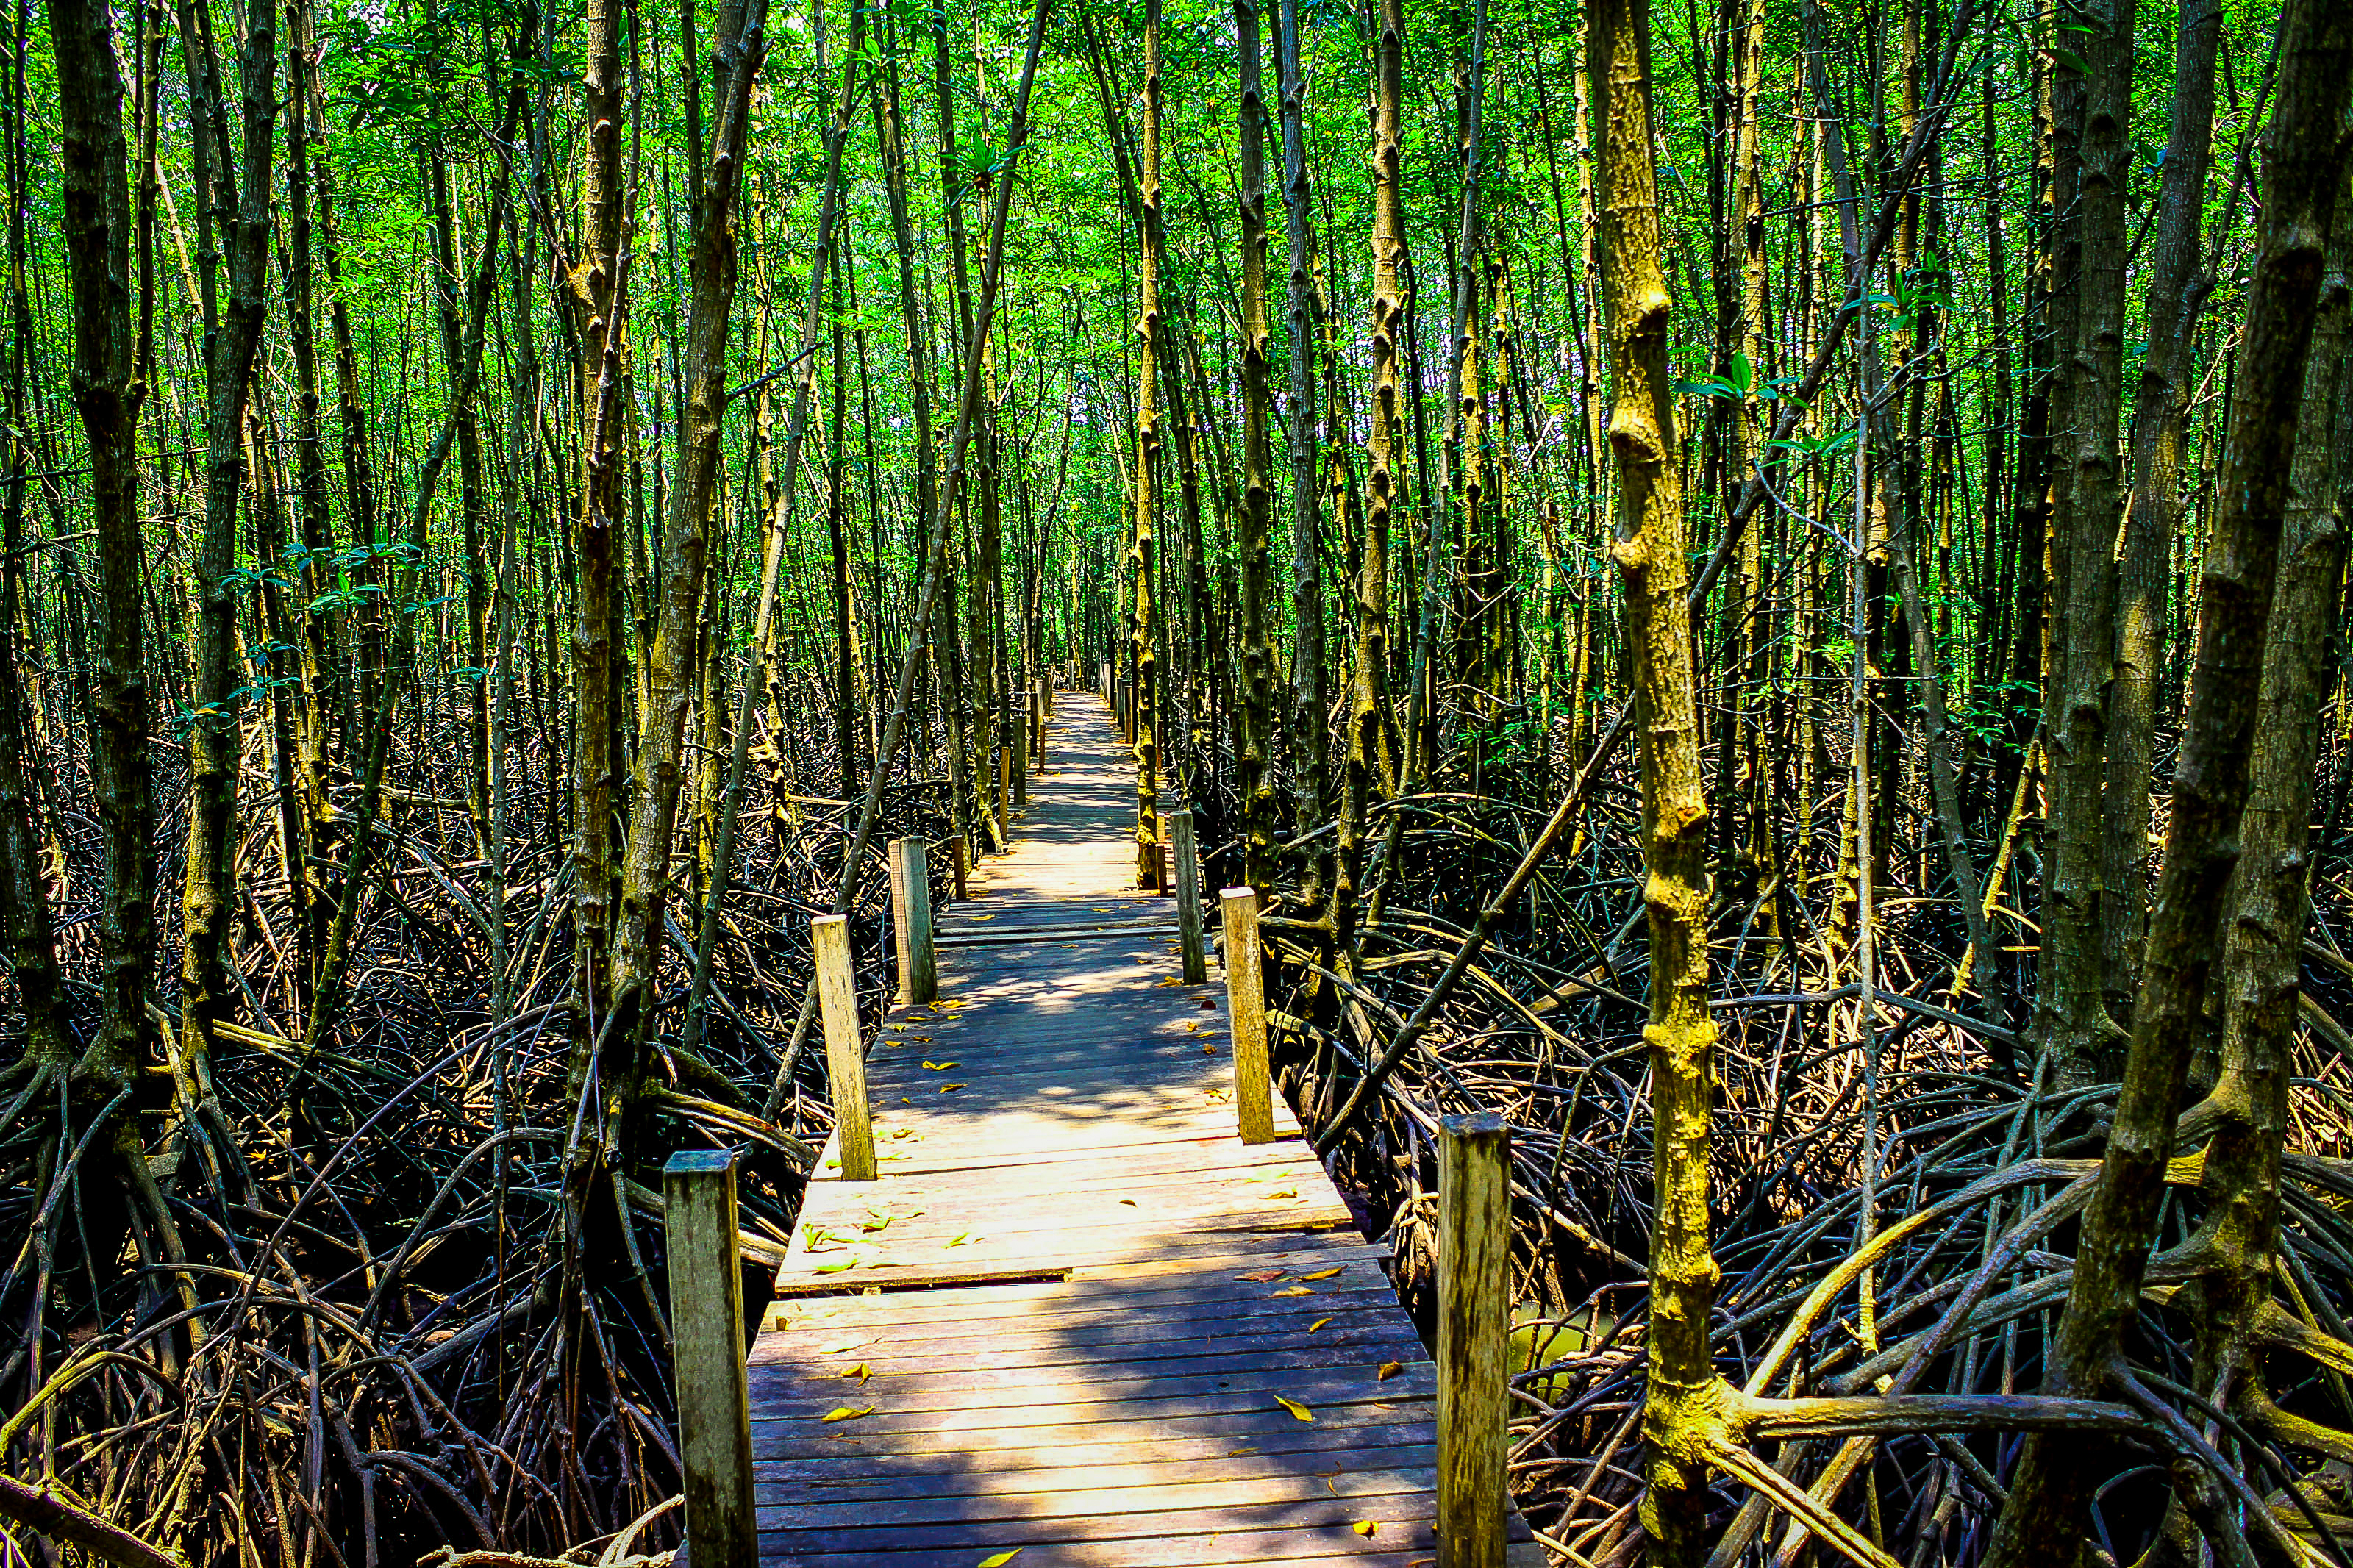
mangrove, plant, green, nature, tropical, forest, park, tree, landscape, travel, thailand, jungle, natural, water, outdoor, sea, leaf, environment, background, root, beach, branch, foliage, asia, river, wild, wood, wooden, flora, swamp, ecosystem, vegetation, path, nature reserve, woodland, grove, wetland, grass family, grass, old growth forest, biome, trail, sunlight, rainforest, riparian forest, bamboo, state park, spruce fir forest, valdivian temperate rain forest, trunk, deciduous